2nd Bomb Wing

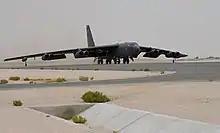
A U.S. Air Force B-52H Stratofortress, assigned to the 20th Expeditionary Bomb Squadron, at Al Udeid Air Base, Qatar, 12 May 2019

December 1992, saw the last B-52G leave Barksdale for long-term storage in Davis-Monthan Air Force Base, Arizona. and replaced with newer B-52H bombers. Also in December, the wing reclaimed the name of one of its original World War I bomb squadrons: the 20th Bomb Squadron. On 1 October 1993 the wing was renamed the 2d Bomb Wing and transferred its KC-135A Stratotankers and KC-10 Extenders to Air Mobility Command's 458th Operations Group at Barksdale Air Force Base.